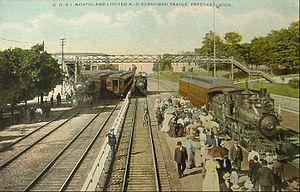
Le Grand Rapids and Indiana Railroad était un chemin de fer américain de classe I qui fut créé le 18 janvier 1854. À son apogée il assurait un service marchandise et voyageur entre Cincinnati, Ohio et le Détroit de Mackinac dans le Michigan. Il fut racheté par le Pennsylvania Railroad en 1918.